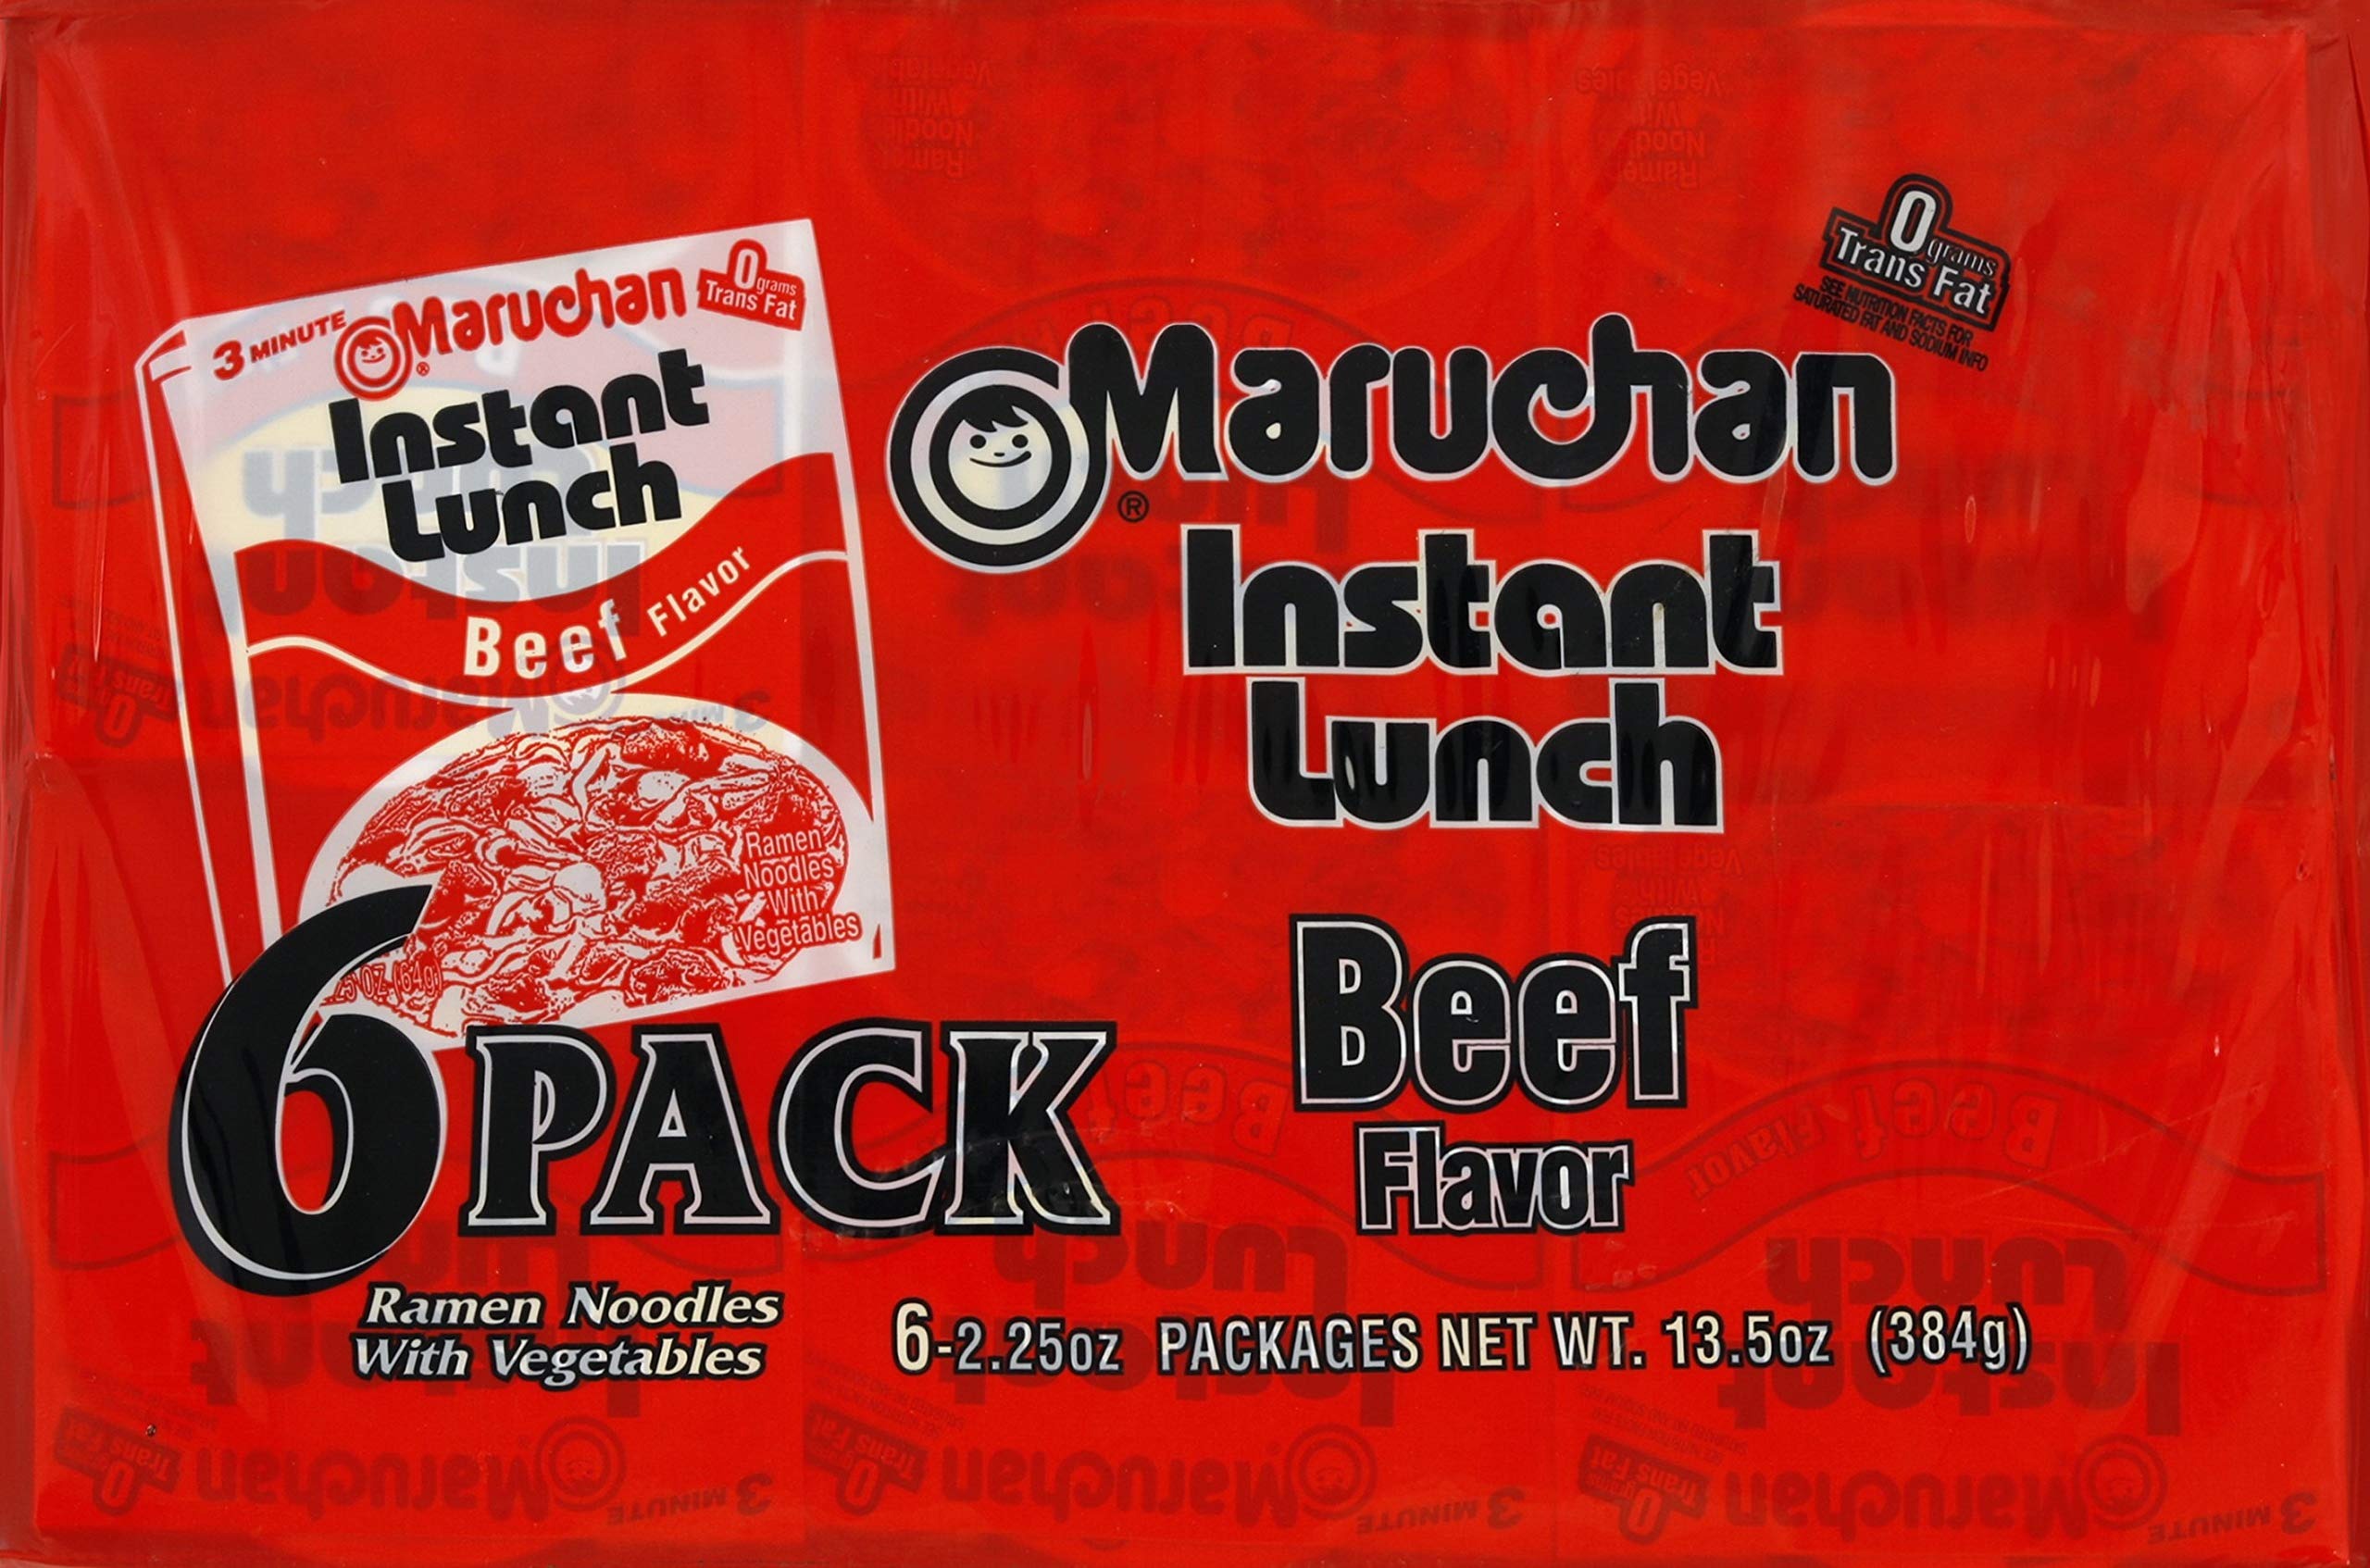
Item Name: MARUCHAN INSTANT LUNCH BEEF INSTANT RAMEN NOODLE SOUP MX STYROFOAM CUP IN BOX 13.5 OZ
Product Description: Packaged Noodle Soups
Value: 13.5
Unit: Ounce

Price: 7.1